CKY (band)

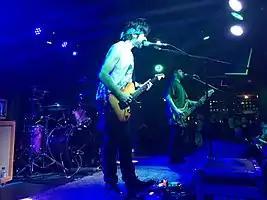
CKY in 2017. Left to right: Jess Margera, Chad Ginsburg, and Matt Deis

CKY (abbreviation of Camp Kill Yourself) is an American rock band from West Chester, Pennsylvania. Formed in early 1998, the group was originally centred around the trio of Deron Miller on guitar and lead vocals, Chad I Ginsburg on lead guitar and Jess Margera on drums.